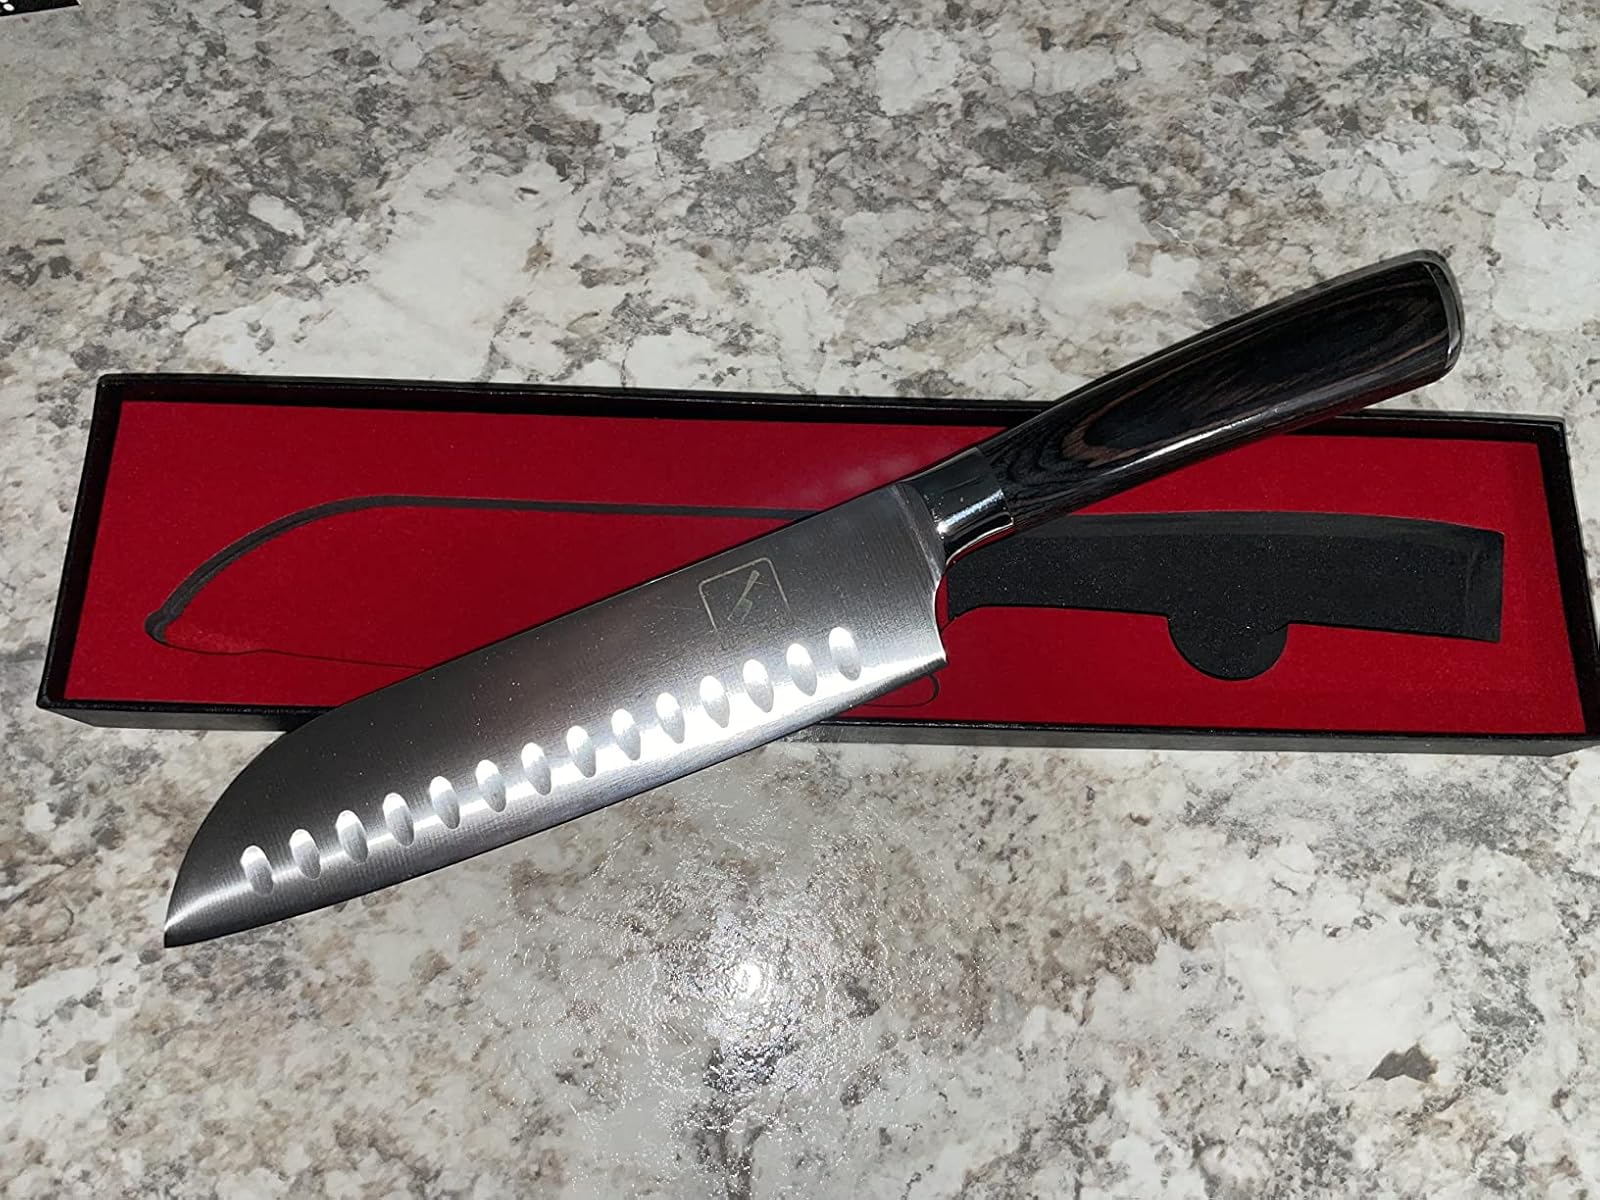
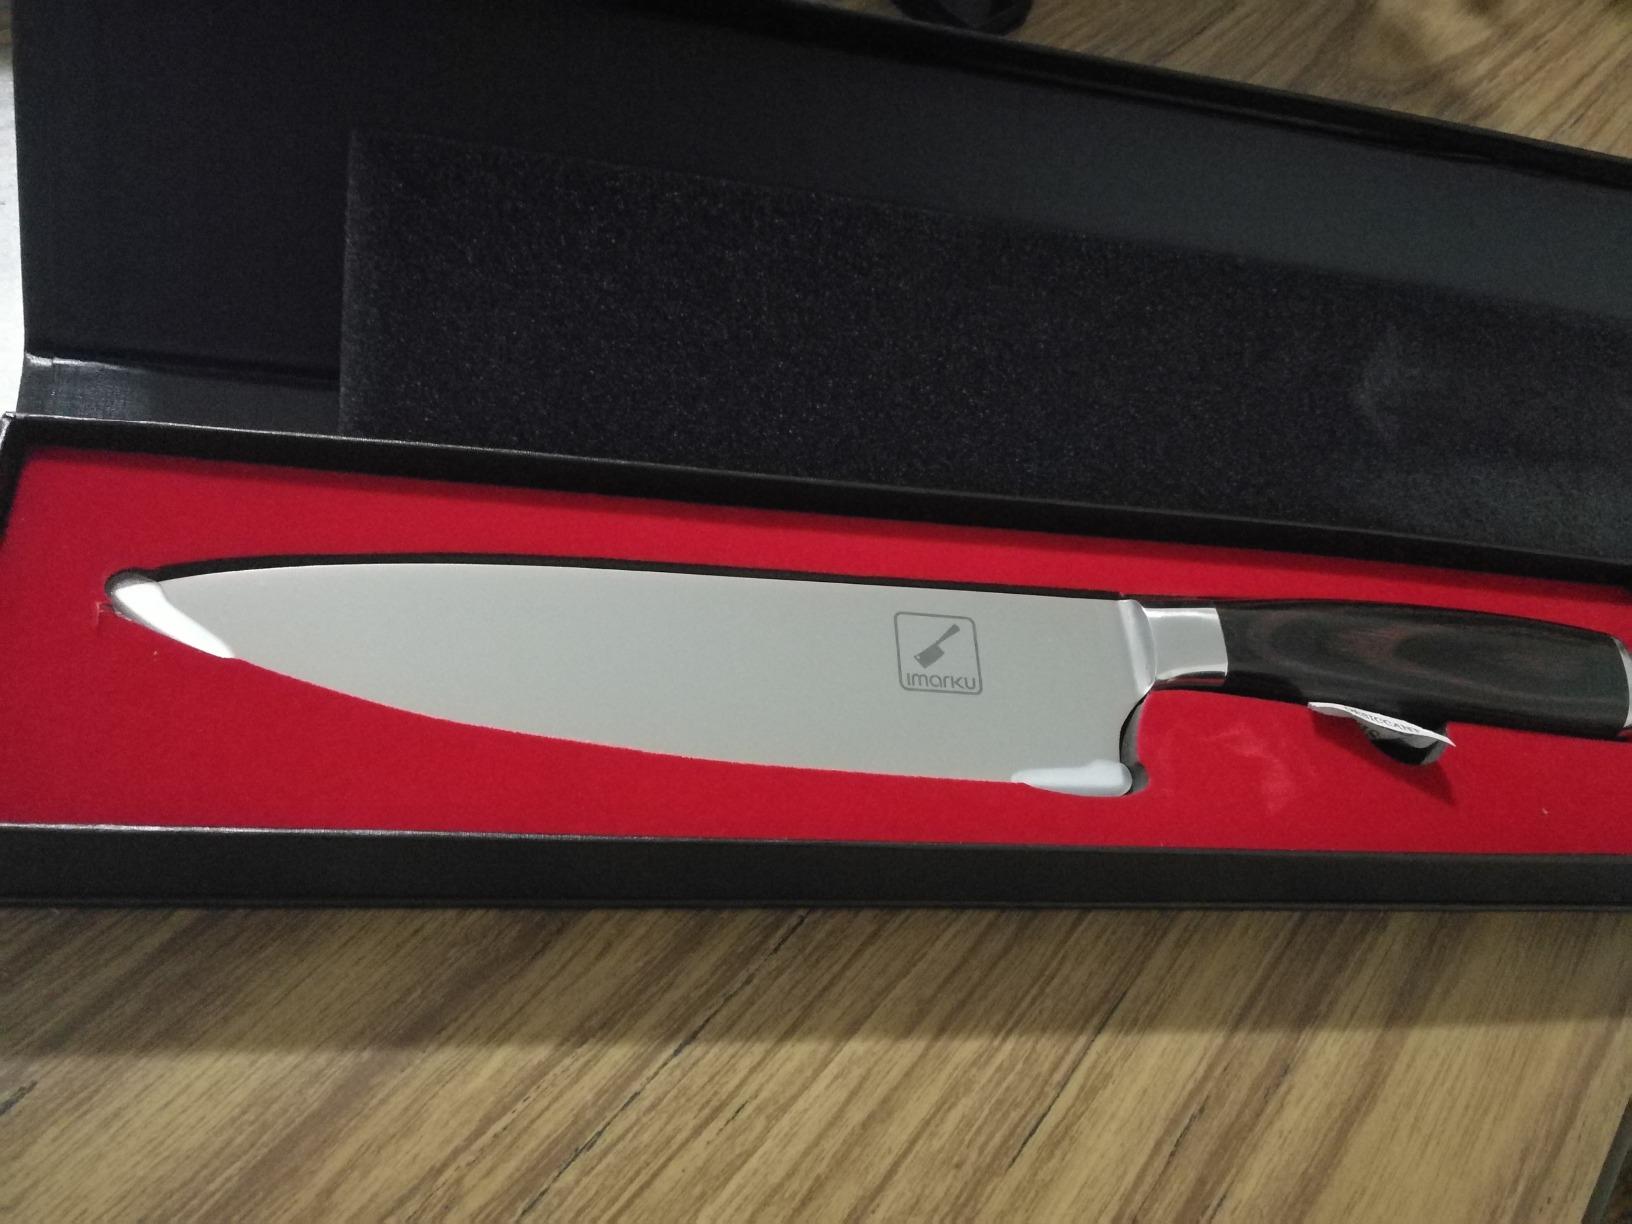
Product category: items_knife
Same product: no